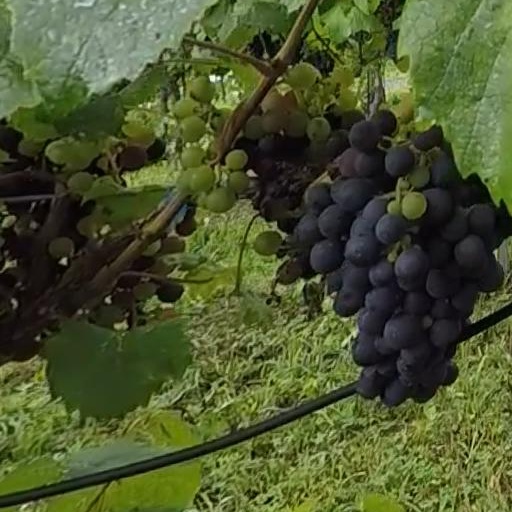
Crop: grape